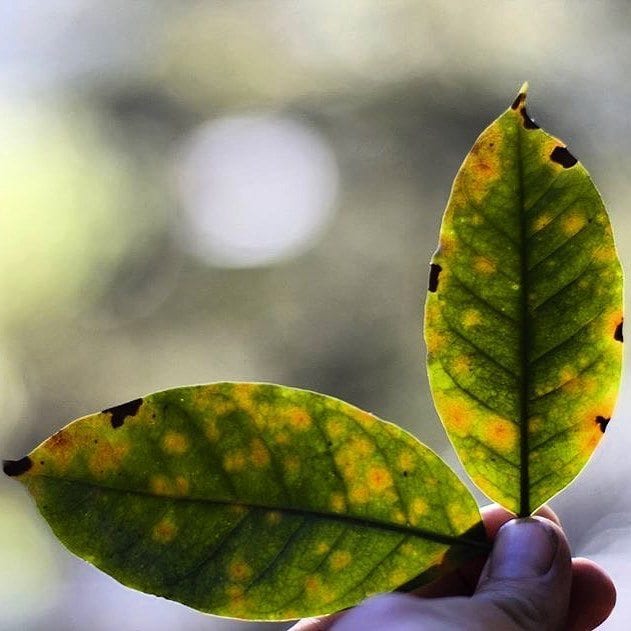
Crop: unknown
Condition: coffee_coffee_rust